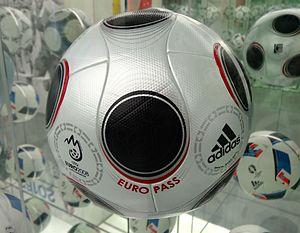
L'édition 2008 du Championnat d'Europe de football s'est disputée du 7 au 29 juin 2008 en Autriche et en Suisse.